Sempervivum tectorum

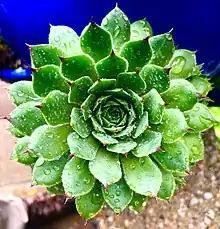
The hairs that fringe the leaves can be seen on close inspection

Other common names, such as Anglo-Saxon "singrēne", Modern English "sigrim", "sil-green", etc. and "aye-green", refer to its longevity. William Fernie tells a tale in support of this: